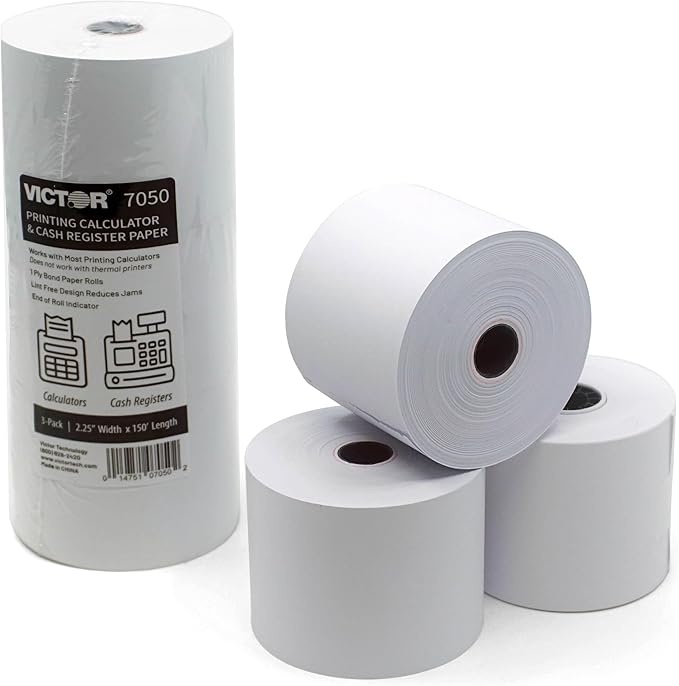
Victor 7050 Compact White Paper Rolls for Handheld and Portable Printing Calculators/Adding Machines/Ink Print Cash Registers 2.25” W x 150' FT (3-Pack)
About This 150 feet per roll for extended use and value Standard 2.25” W ensures compatibility with most printing calculators and adding machines including Victor and Sharp models Each roll includes an end-of-roll indicator to alert when it is time to be replaced Includes 3 paper rolls per pack Tightly wound and precisely cut for high quality output Lint-free paper design helps prevent jams in the machine For use with ink printing adding machines / calculators and cash registers Overview Brand : Victor Color : White Item Weight : 5.5 Ounces Paper Finish : Matte Sheet Size : 2.25'' x 150' (Standard)
Brand: Victor
Category: Office Supplies > General Office Supplies > Paper Products > Receipt & Adding Machine Paper Rolls